Amina J. Mohammed

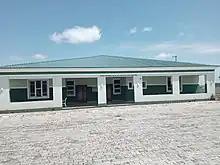
The Amina J Muhammed Skills Acquisition Centre

The Amina Mohammed Skills Acquisition Centre which is located along the Gombe bye-pass was constructed by the SDGs in partnership with the Government of Gombe in order to honour the Deputy Secretary General of the United Nations, Hajiya Amina Mohammed's contributions to social, political and cultural boundaries. The skills acquisition centre named after her seeks to offer instruments for economic empowerment and also to provide various life-skills trainings for young people in many areas of life.